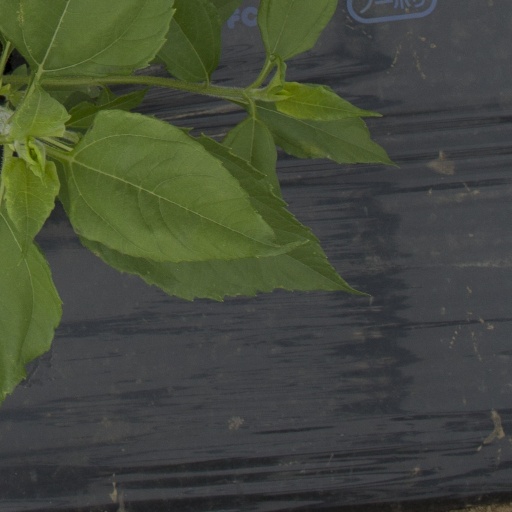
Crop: Jerusalem artichoke